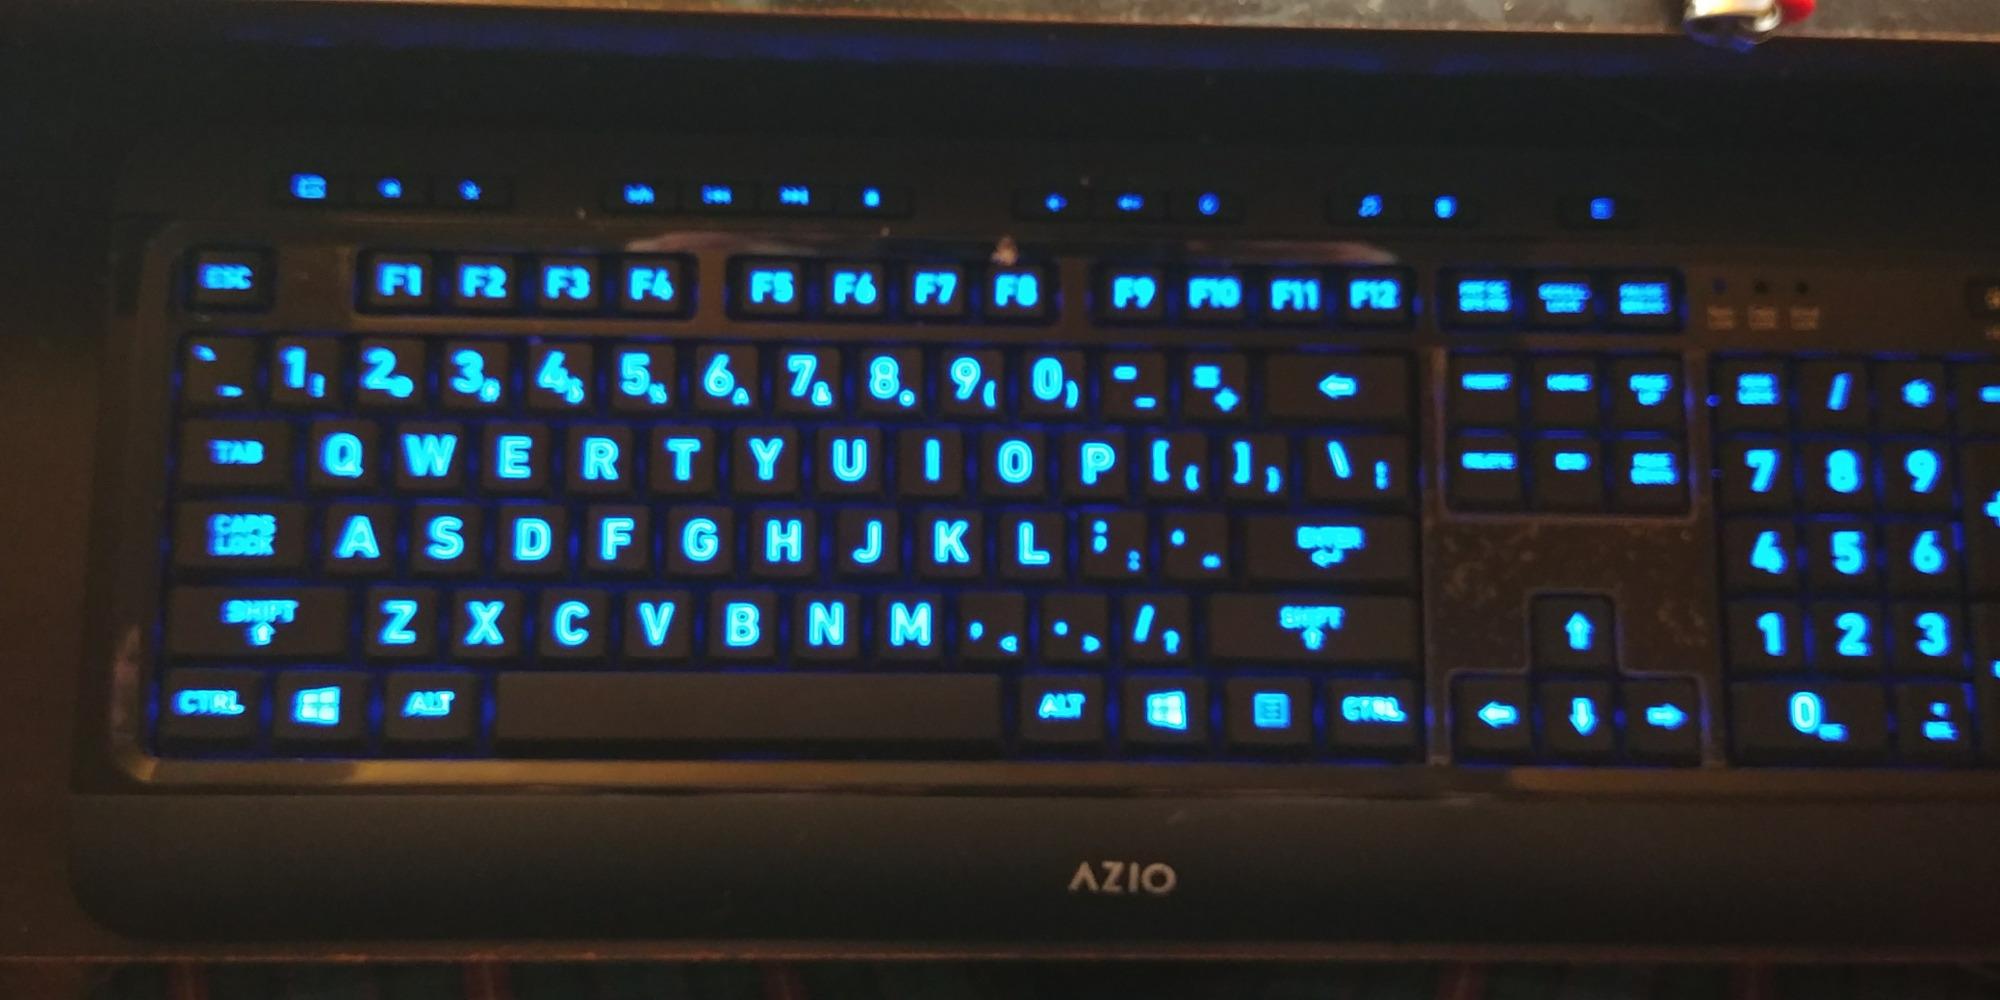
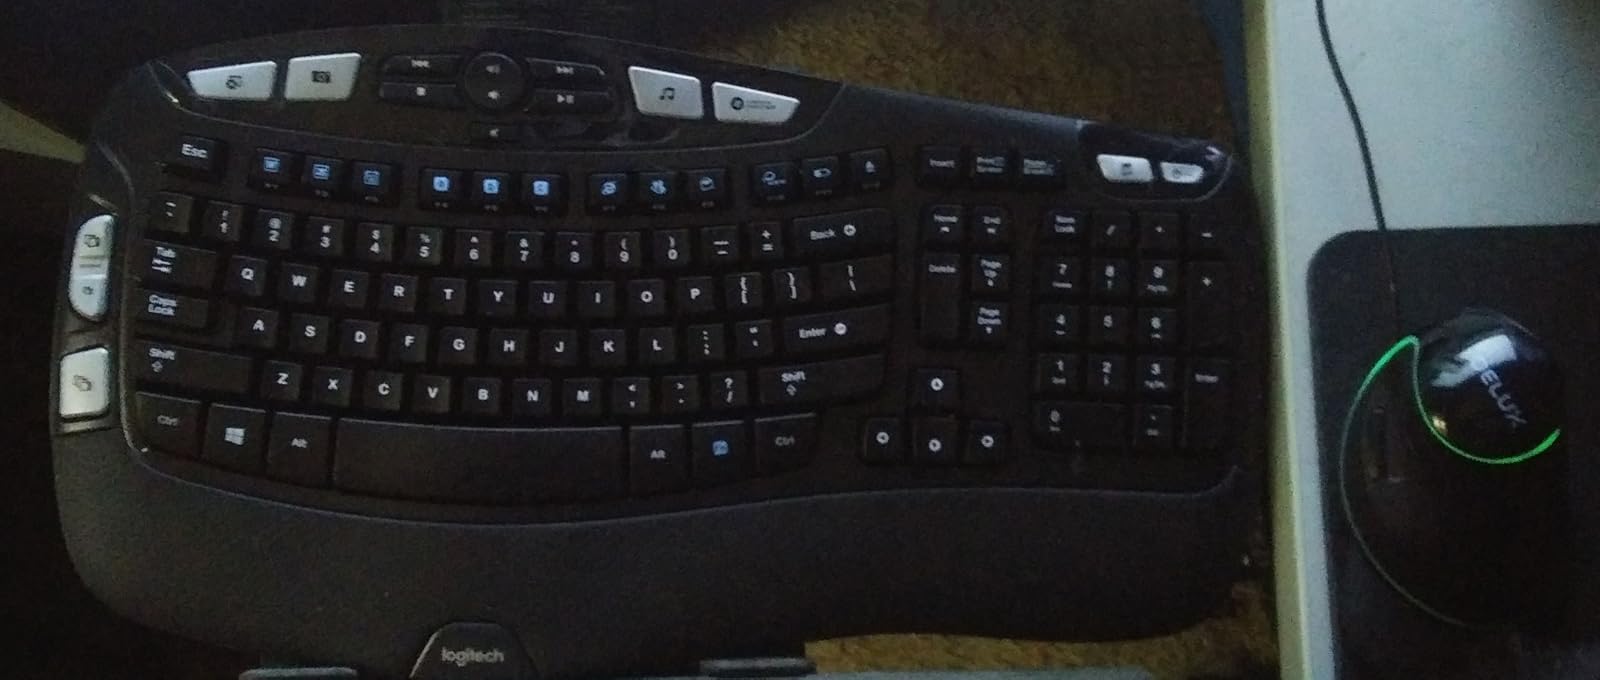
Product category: keyboard
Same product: no